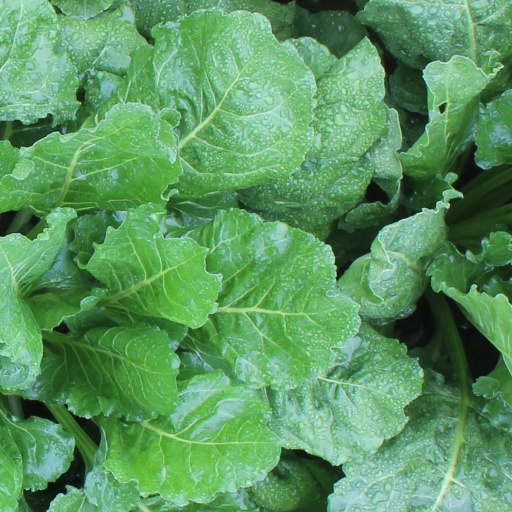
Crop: sugar beet